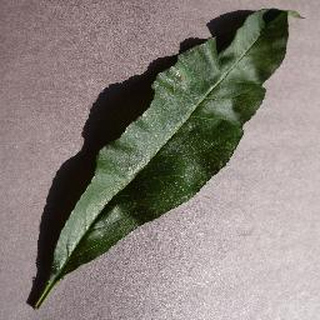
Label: healthy_peach